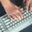
Label: keyboard